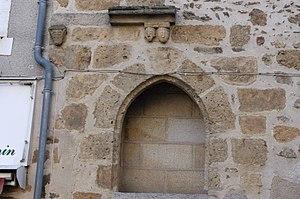
Rochechouart, rue Bertrand Bourdeau.
Rochechouart est une commune française située dans le département de la Haute-Vienne, en région Nouvelle-Aquitaine. Elle est surnommée localement la Cité du canon, en raison de la présence d'un petit canon, vestige de l'artillerie du château et qui servait autrefois à tirer des salves pendant les grandes occasions.